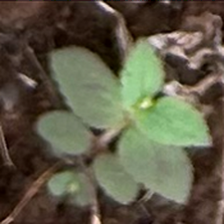
Weed species: Punarnava _(Boerhaavia diffusa)